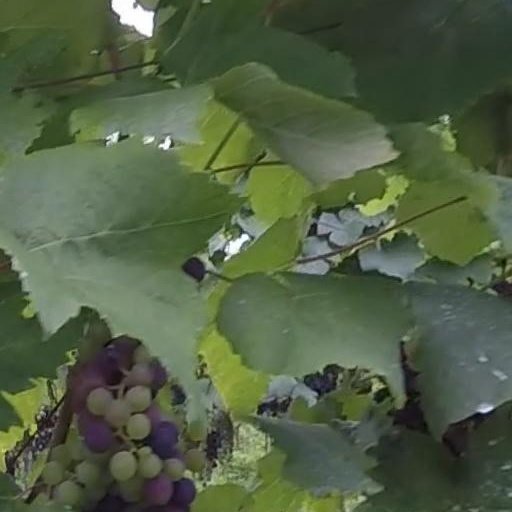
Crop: grape